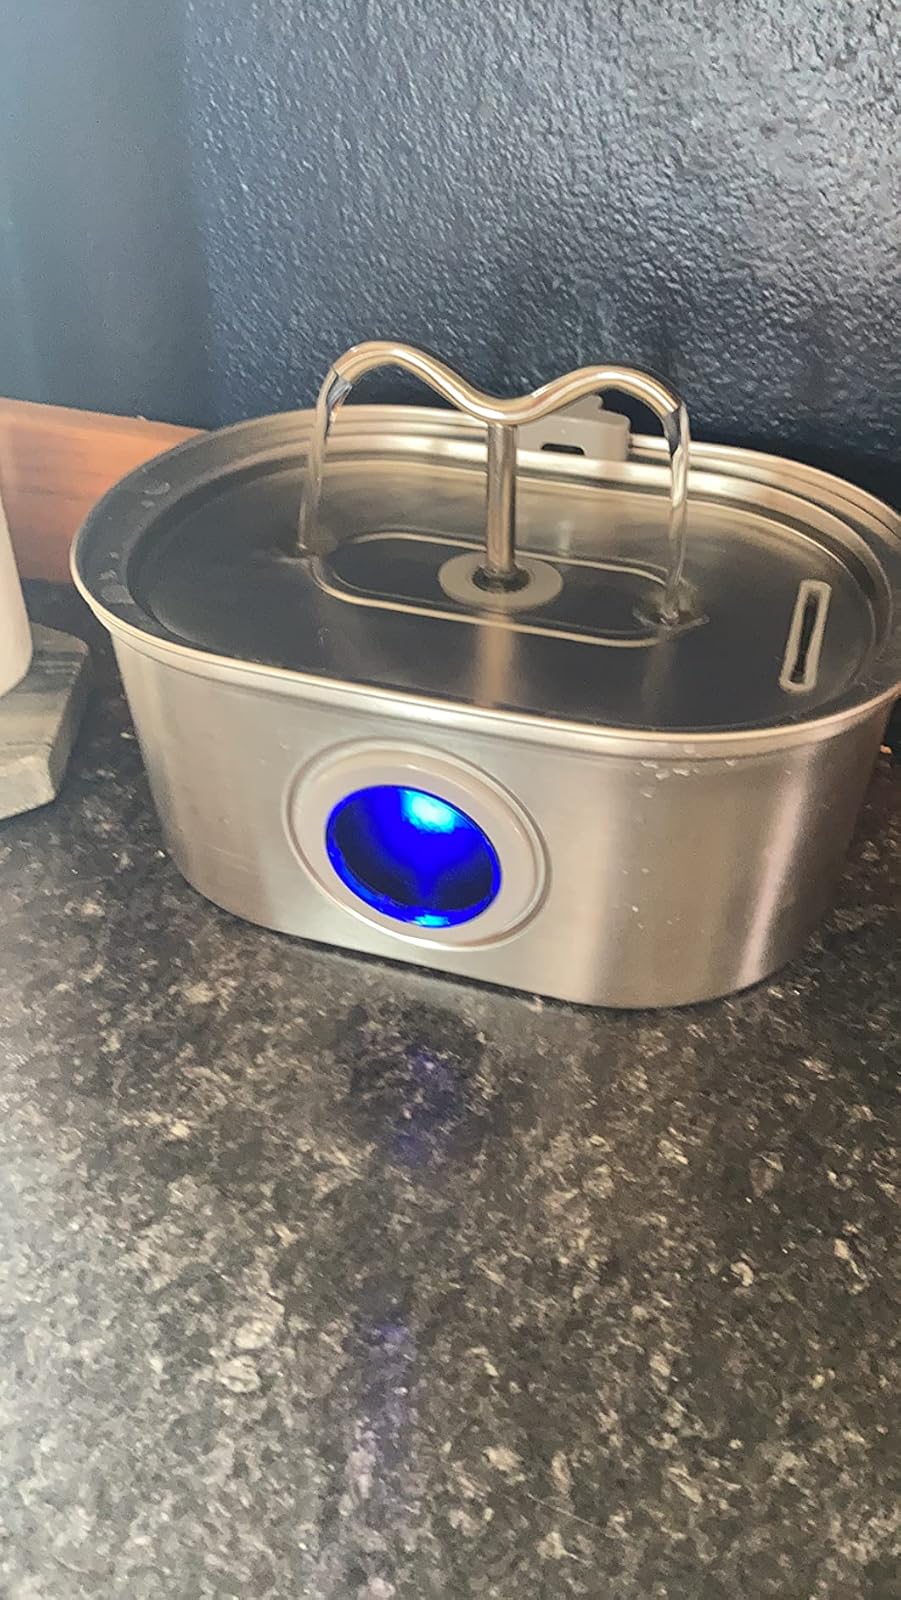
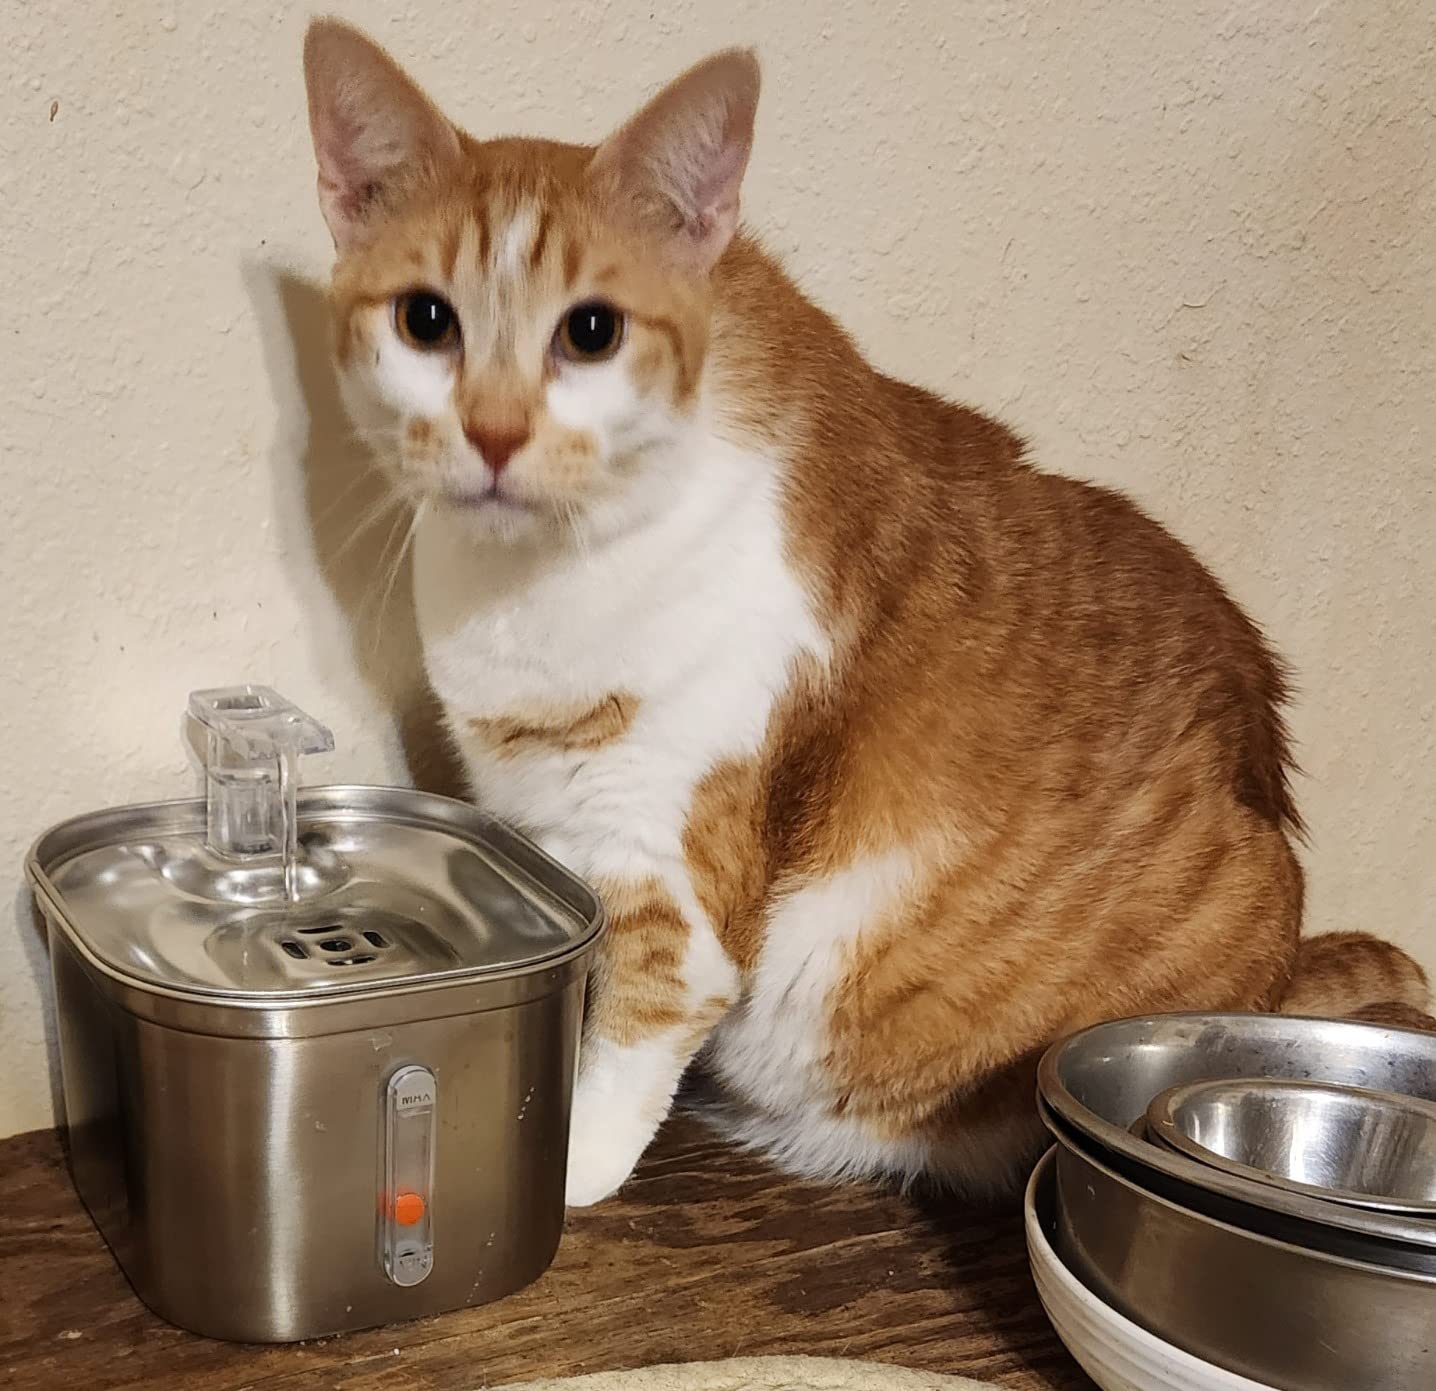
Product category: items_bowl
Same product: no